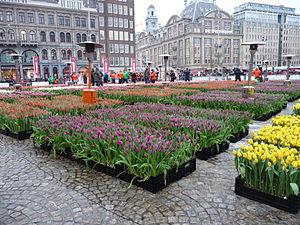
Les tulipes forment un genre de plantes herbacées de la famille des Liliacées, qui compte une centaine d'espèces originaires des régions tempérées chaudes de l'Ancien monde. Plusieurs espèces sont largement cultivées comme plantes ornementales et ont donné lieu à la création de plusieurs milliers de variétés.